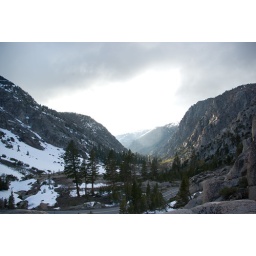
I swear, it looked much closer to the HDR'd version in real life---especially the rock colors and sky